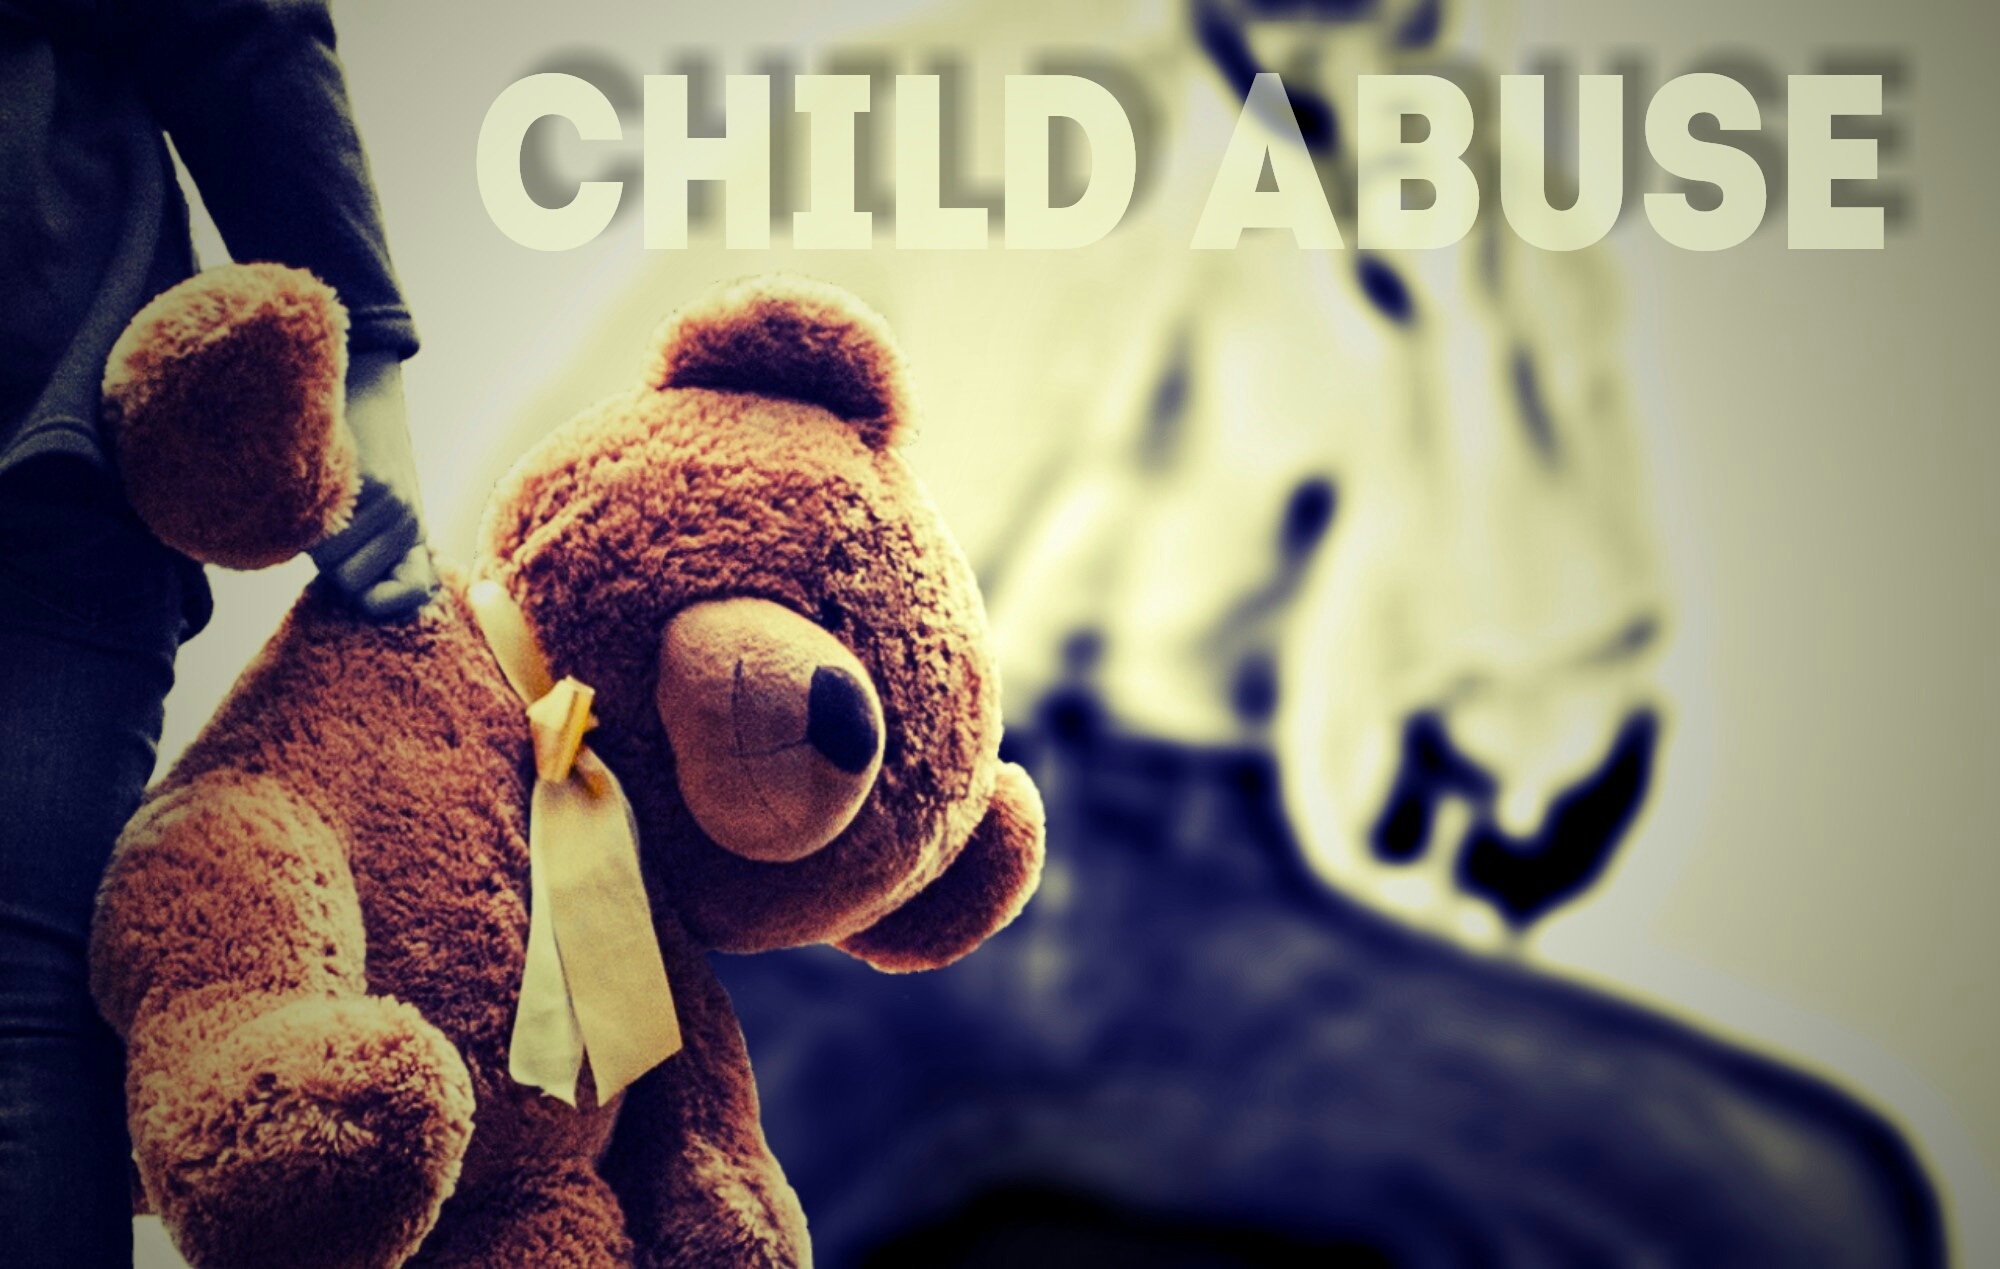
child, toy, teddy bear, help, fear, snout, brutal, stop, abuse, rape, cruelty, coercion, stuffed toy, violent, distress, forced, underage, computer wallpaper, human behavior